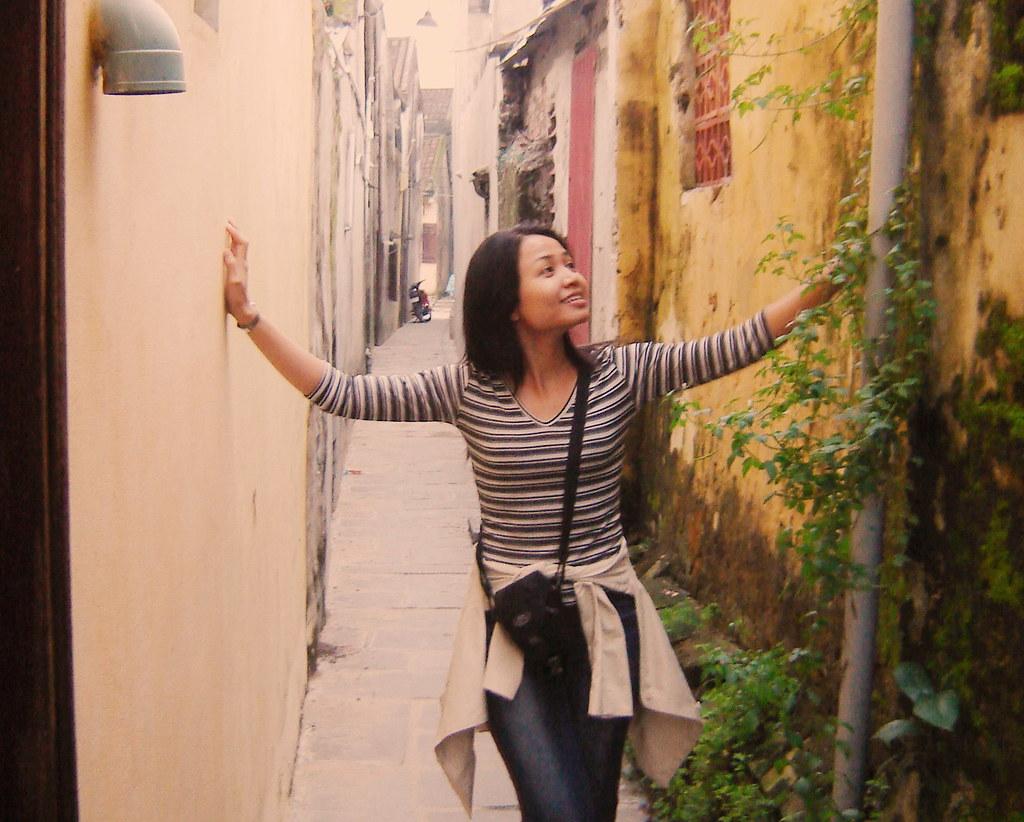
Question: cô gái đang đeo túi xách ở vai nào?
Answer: cô gái đang đeo túi xách ở vai trái